Milecastle 55

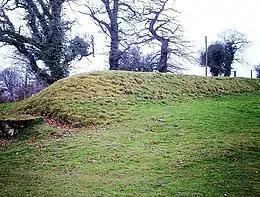
Hadrian's Wall in the vicinity of Turret 55B

Turret 55B (Townhead Croft) was located in 1959 following a failed attempt to find it in 1933. It is situated about 40 metres west of Dovecote Bridge. There is no surface trace of the turret visible.